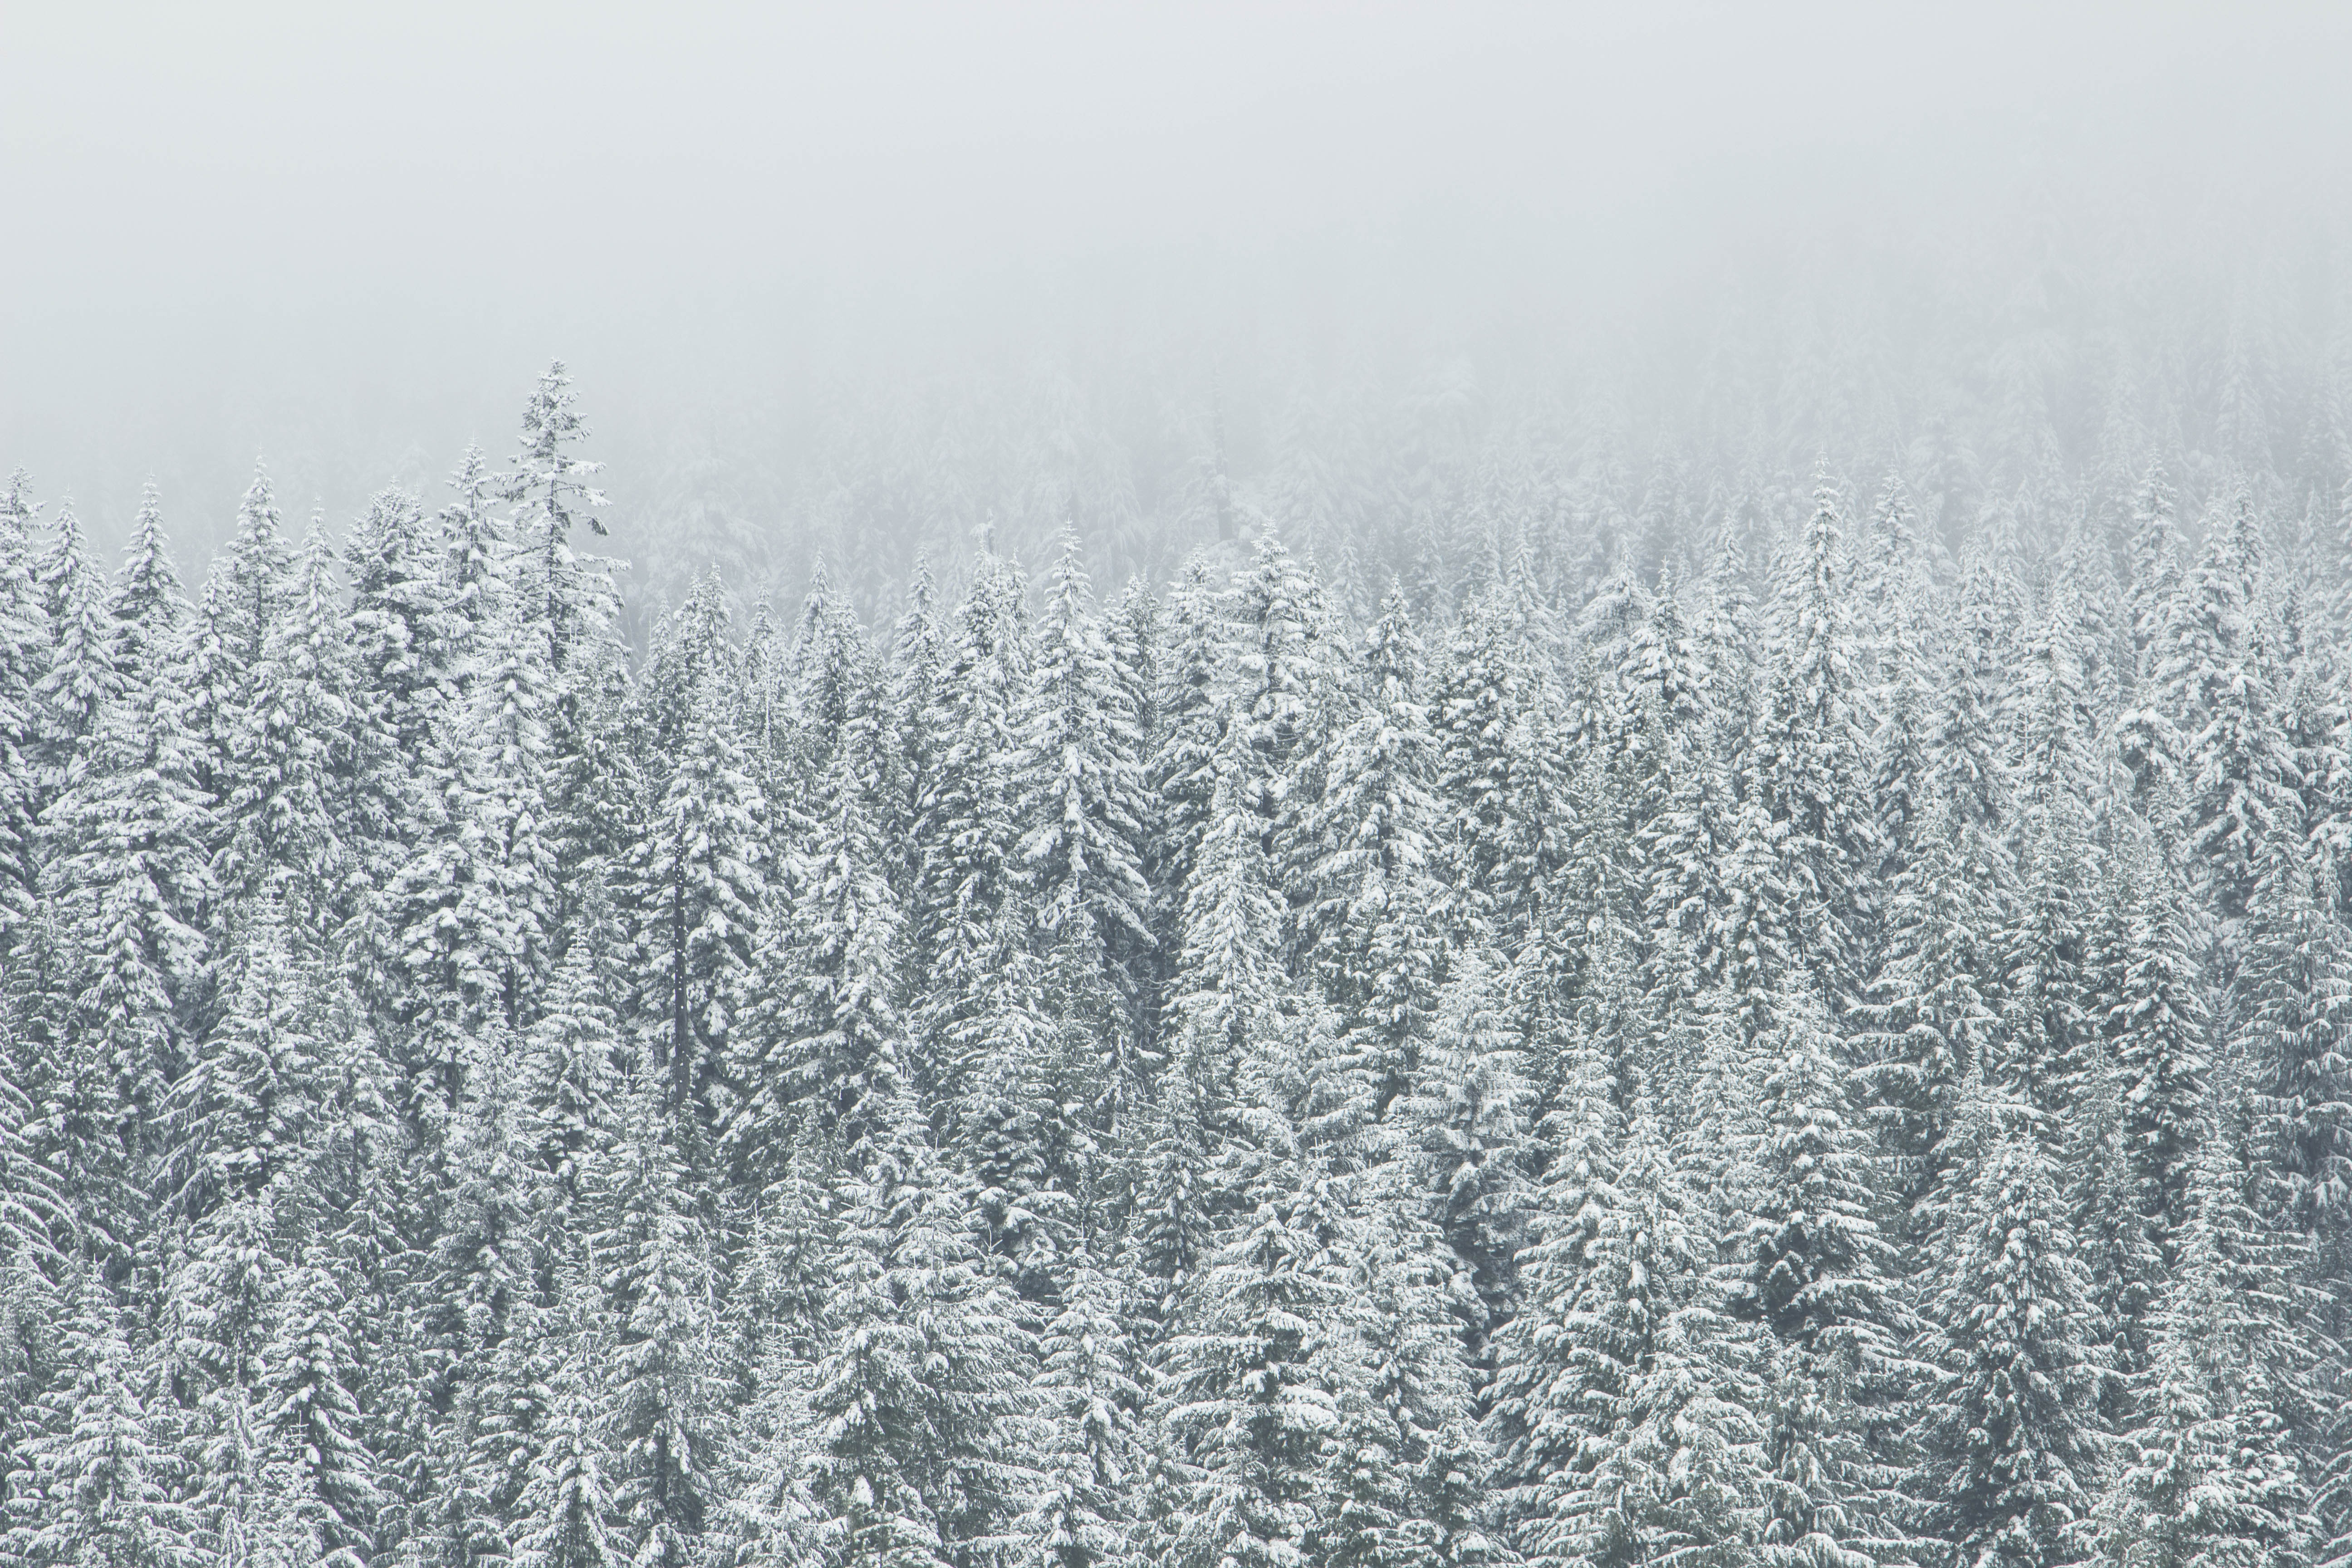
tree, nature, forest, branch, mountain, snow, winter, fog, mist, frost, foggy, ice, evergreen, weather, fir, season, trees, coniferous, spruce, misty, conifers, habitat, ecosystem, freezing, atmospheric phenomenon, woody plant